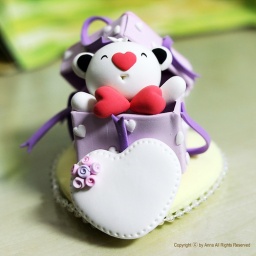
Heart bear in the gift box